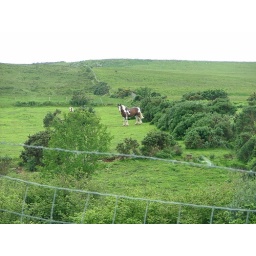
big-ass horse in a field